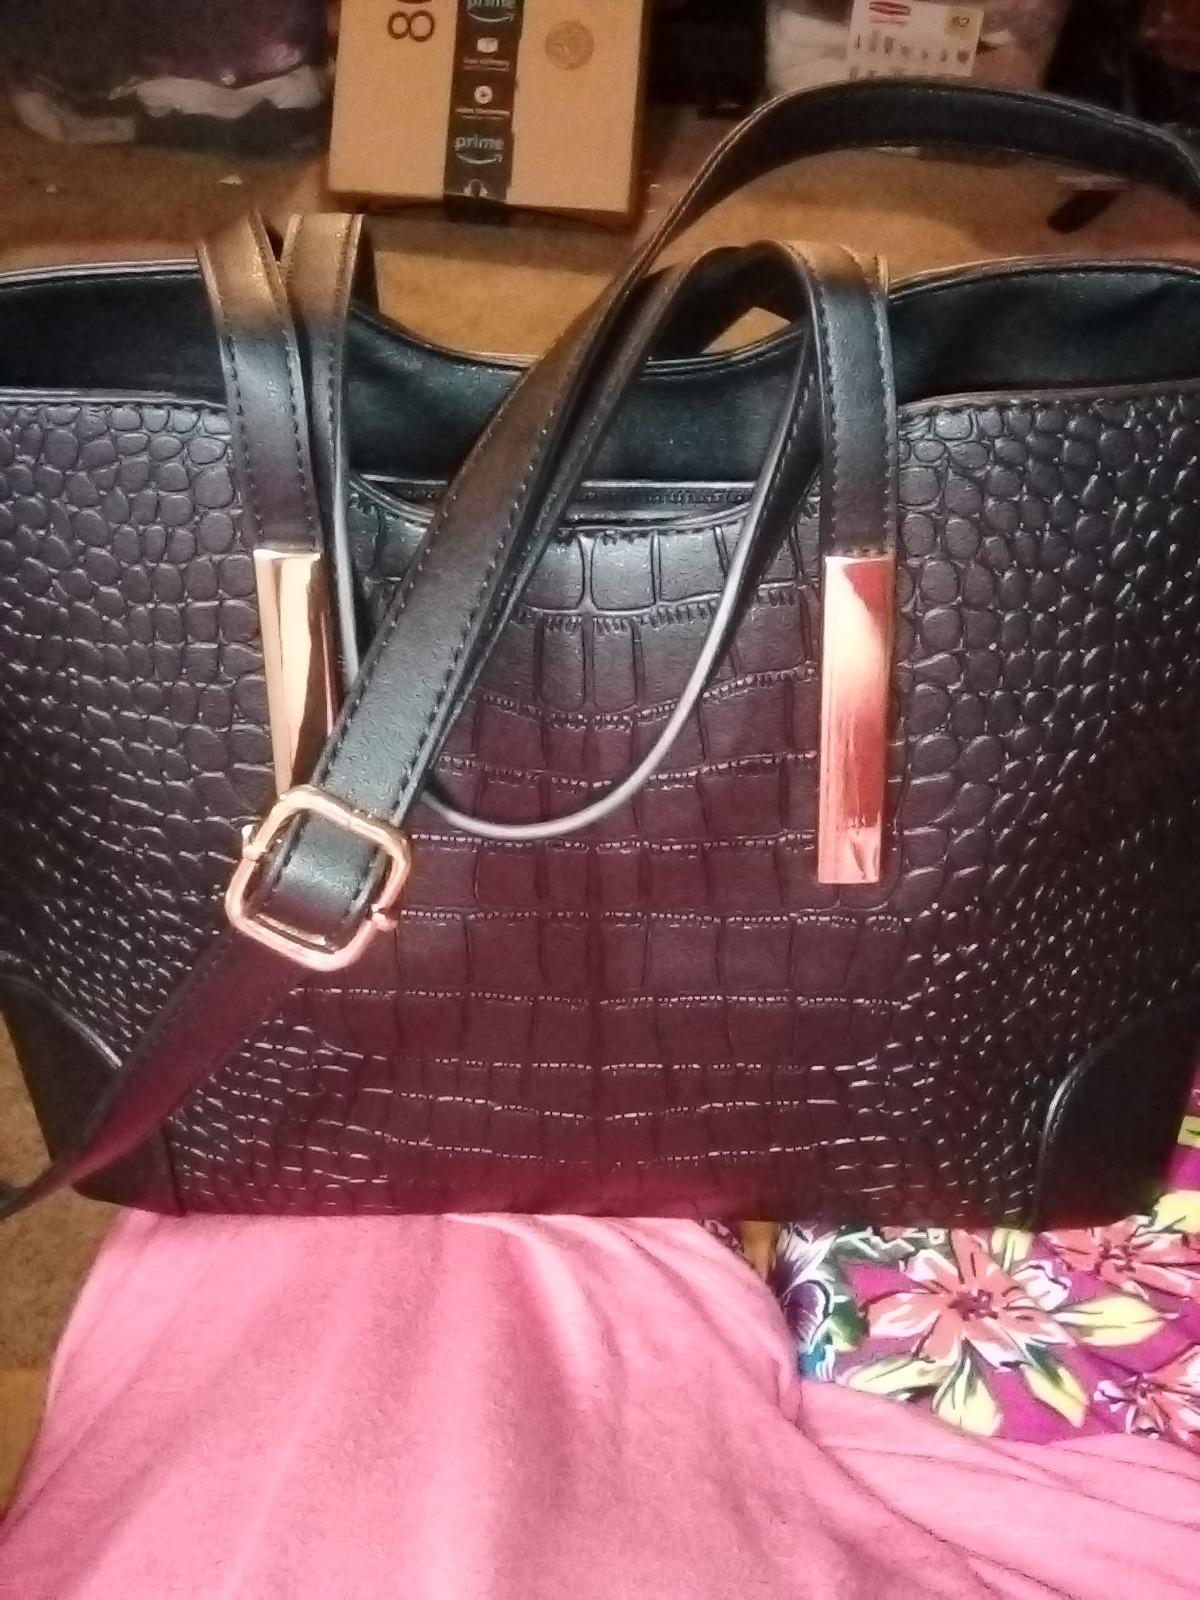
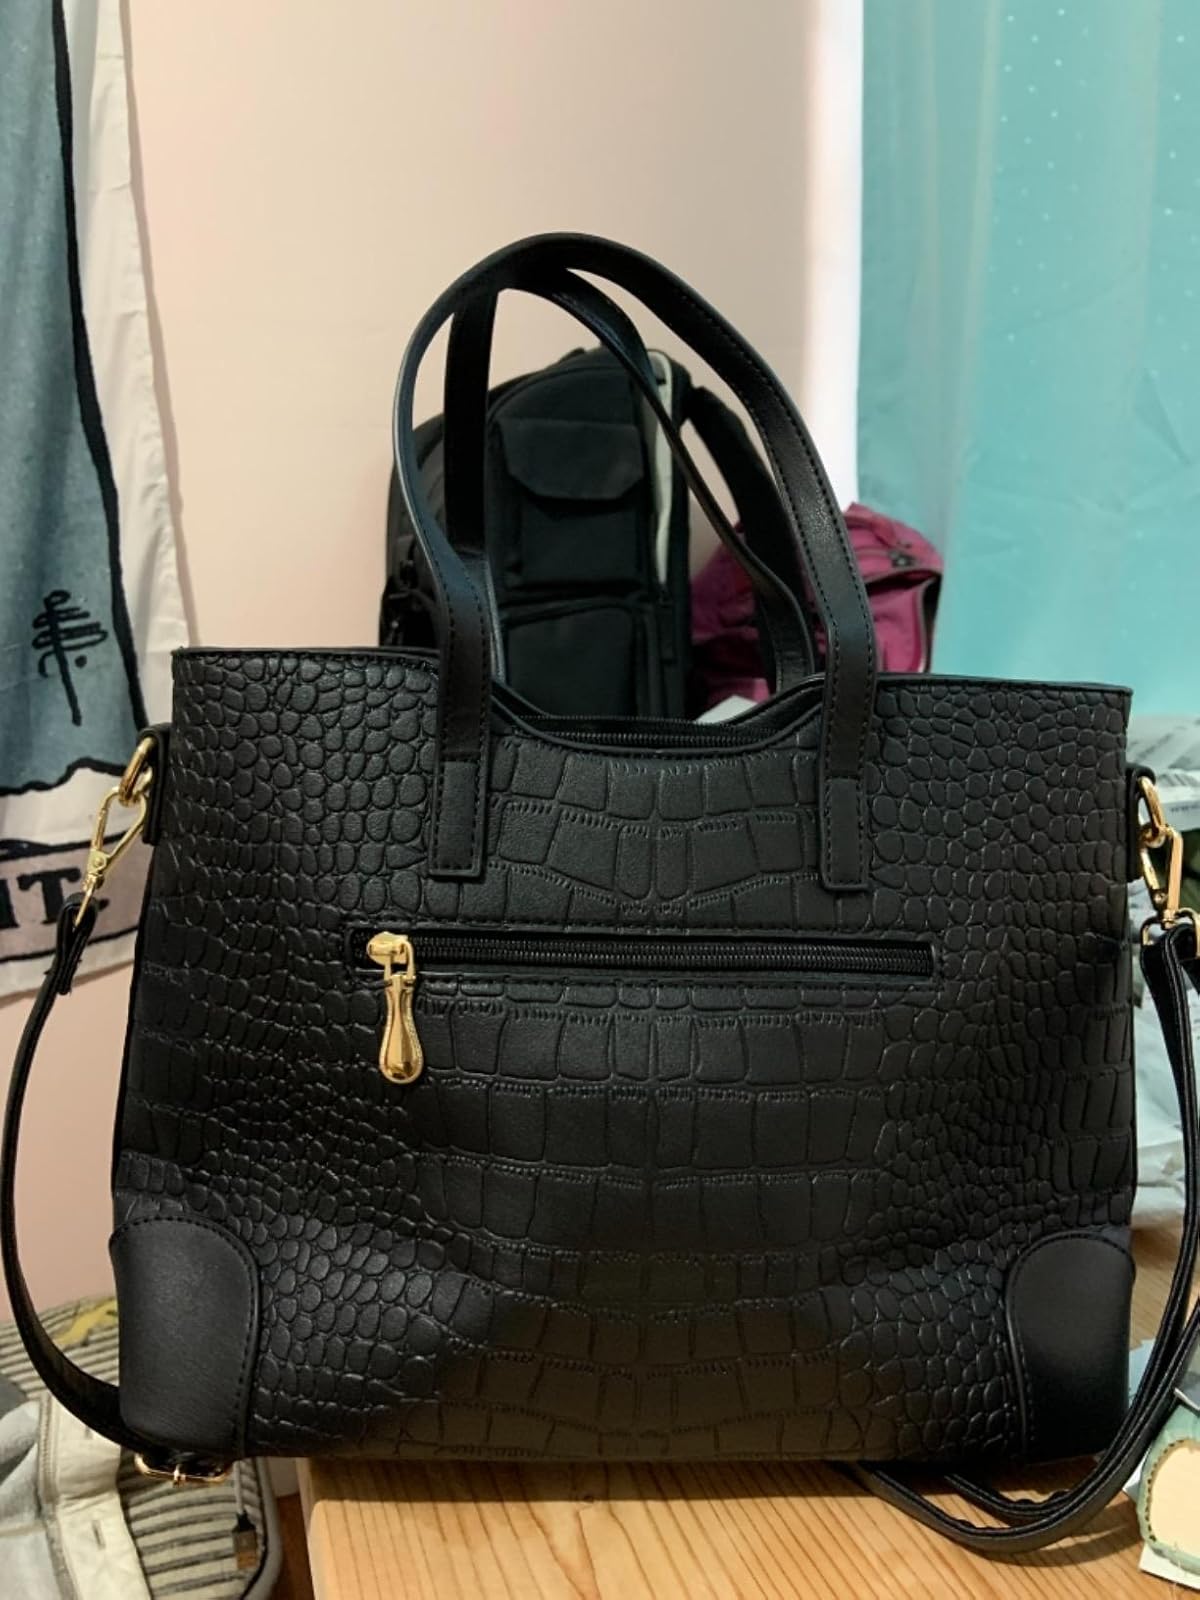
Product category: accessories_handbag
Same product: yes